Professional wrestling in Puerto Rico

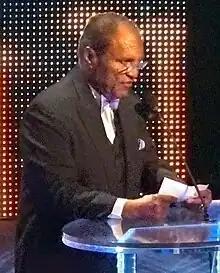
Carlos Colón in 2014

The promotion did so by bringing in the holder of the NWA World Heavyweight Championship to wrestle in several cards, where it was booked as an "undefeated" adversary, always retaining against a local performer or wrestling to a time limit draw. After building this reputation, WWC brought in Ric Flair and placed him in a feud for the WWC World Heavyweight Championship. Flair was a major main event performer in the United States and was brought in as a foreigner that only wanted to win the title in order to dispose of it afterwards. During promotional videos, he claimed that it was "unworthy of being called a World Heavyweight Championship", a distinction that "only the NWA World Heavyweight Championship [deserved]". The ensuing match was promoted as being "larger than the World" and to crown the "Undisputed Champion of the Universe", with a steel cage being added as a stipulation. The result marked the first time that a NWA Champion lost in Puerto Rico, exponentially raising Colón's popularity. Afterwards, WWC continued to exploit the foreign heel formula, but added the element of storyline injuries that resulted in the title being held up, resulting in a final match for the vacant belt.